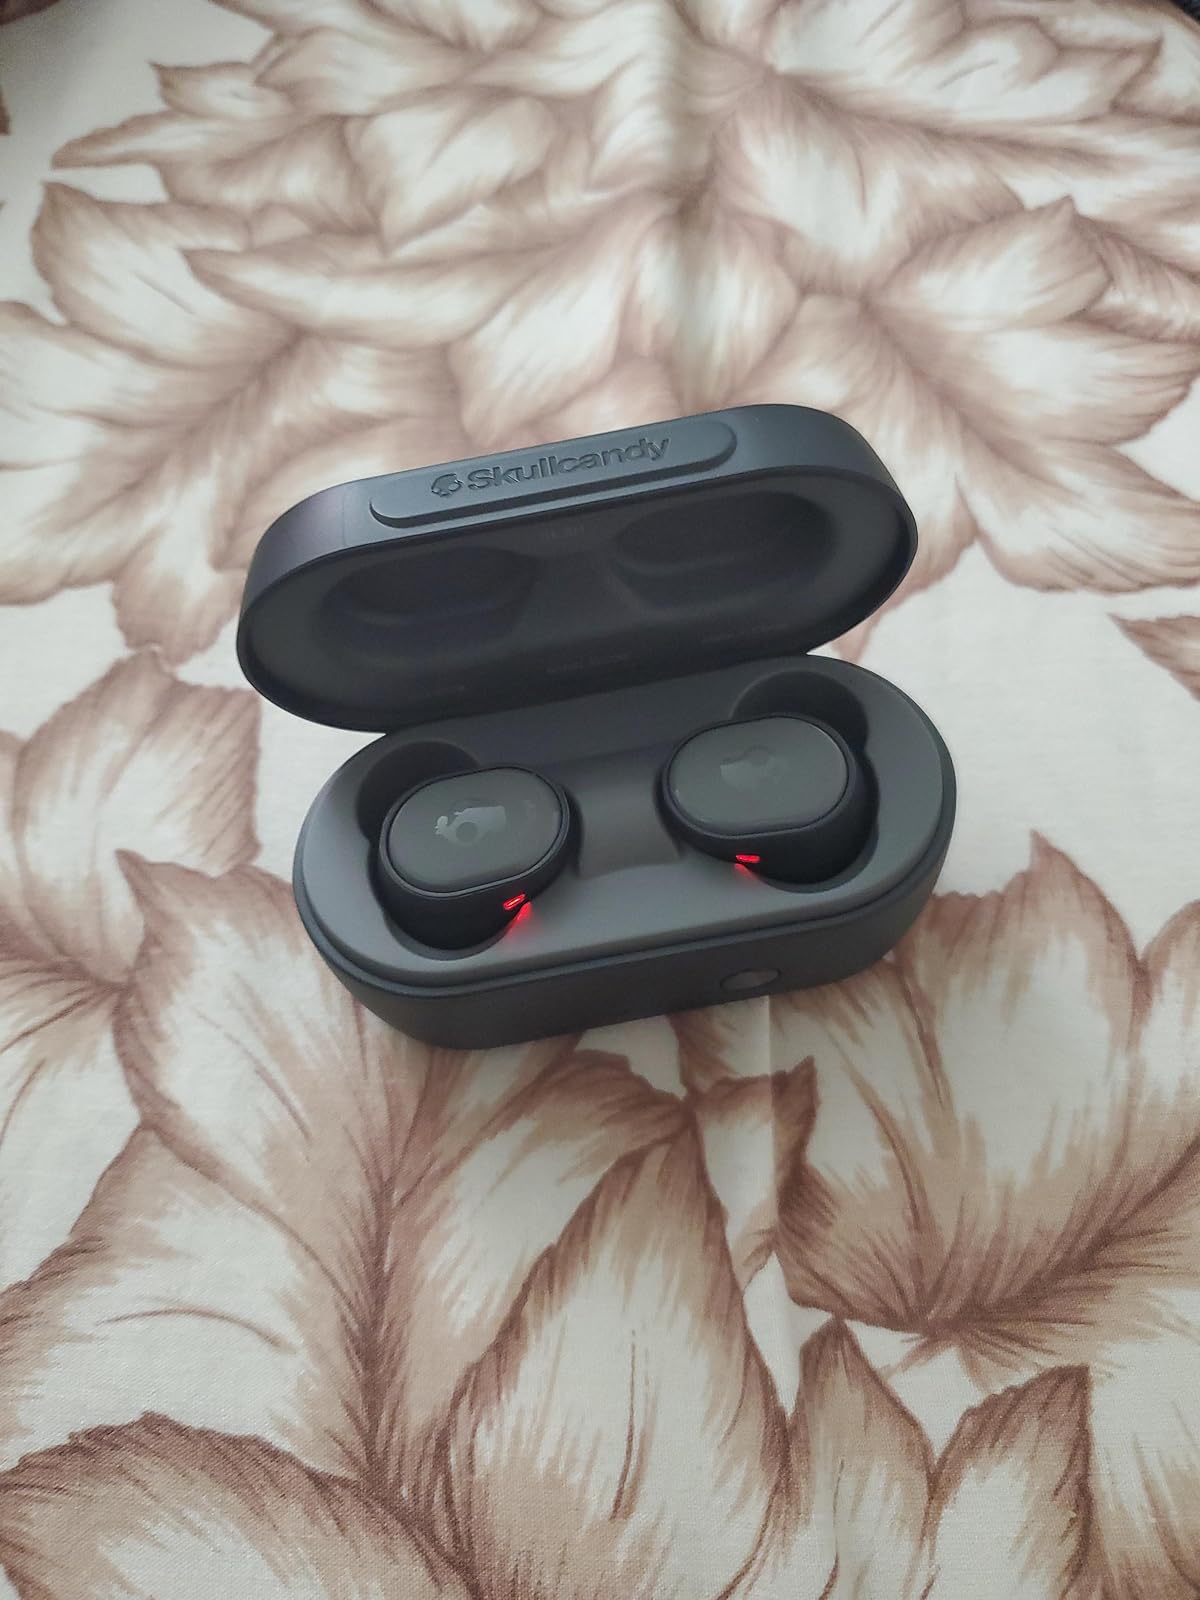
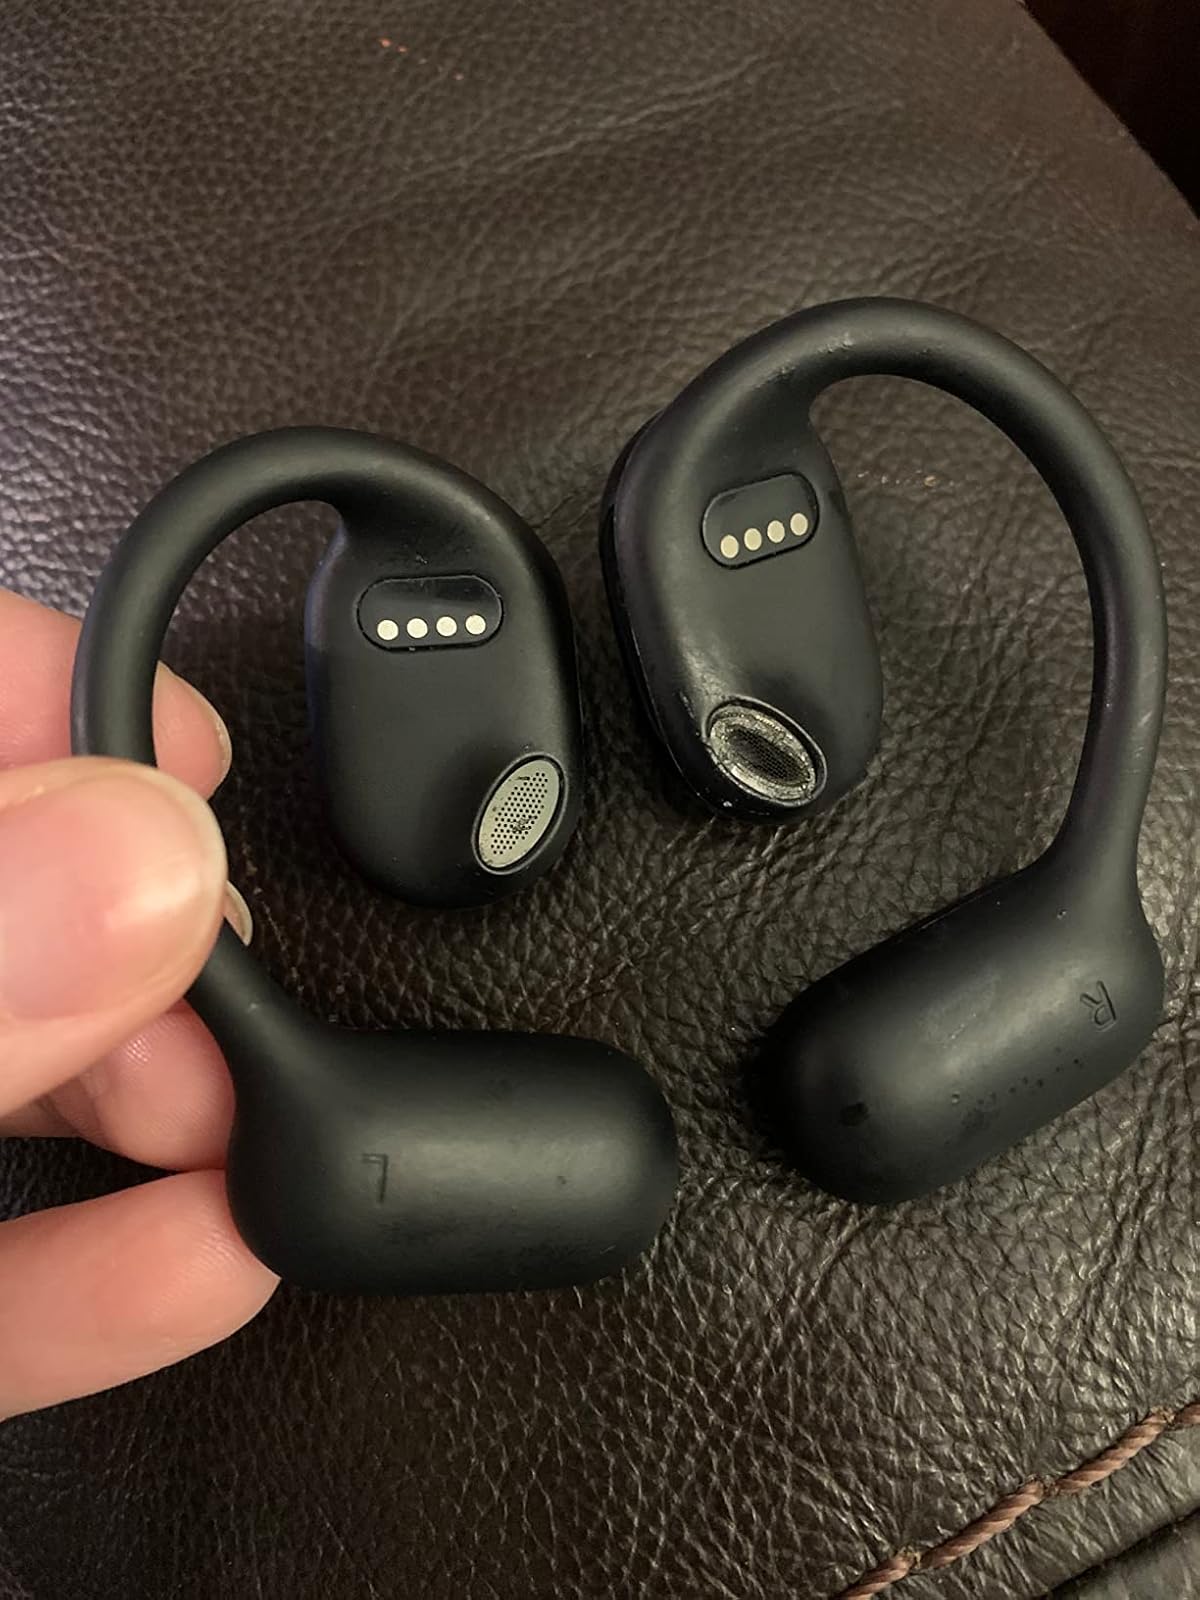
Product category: earbuds
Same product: no